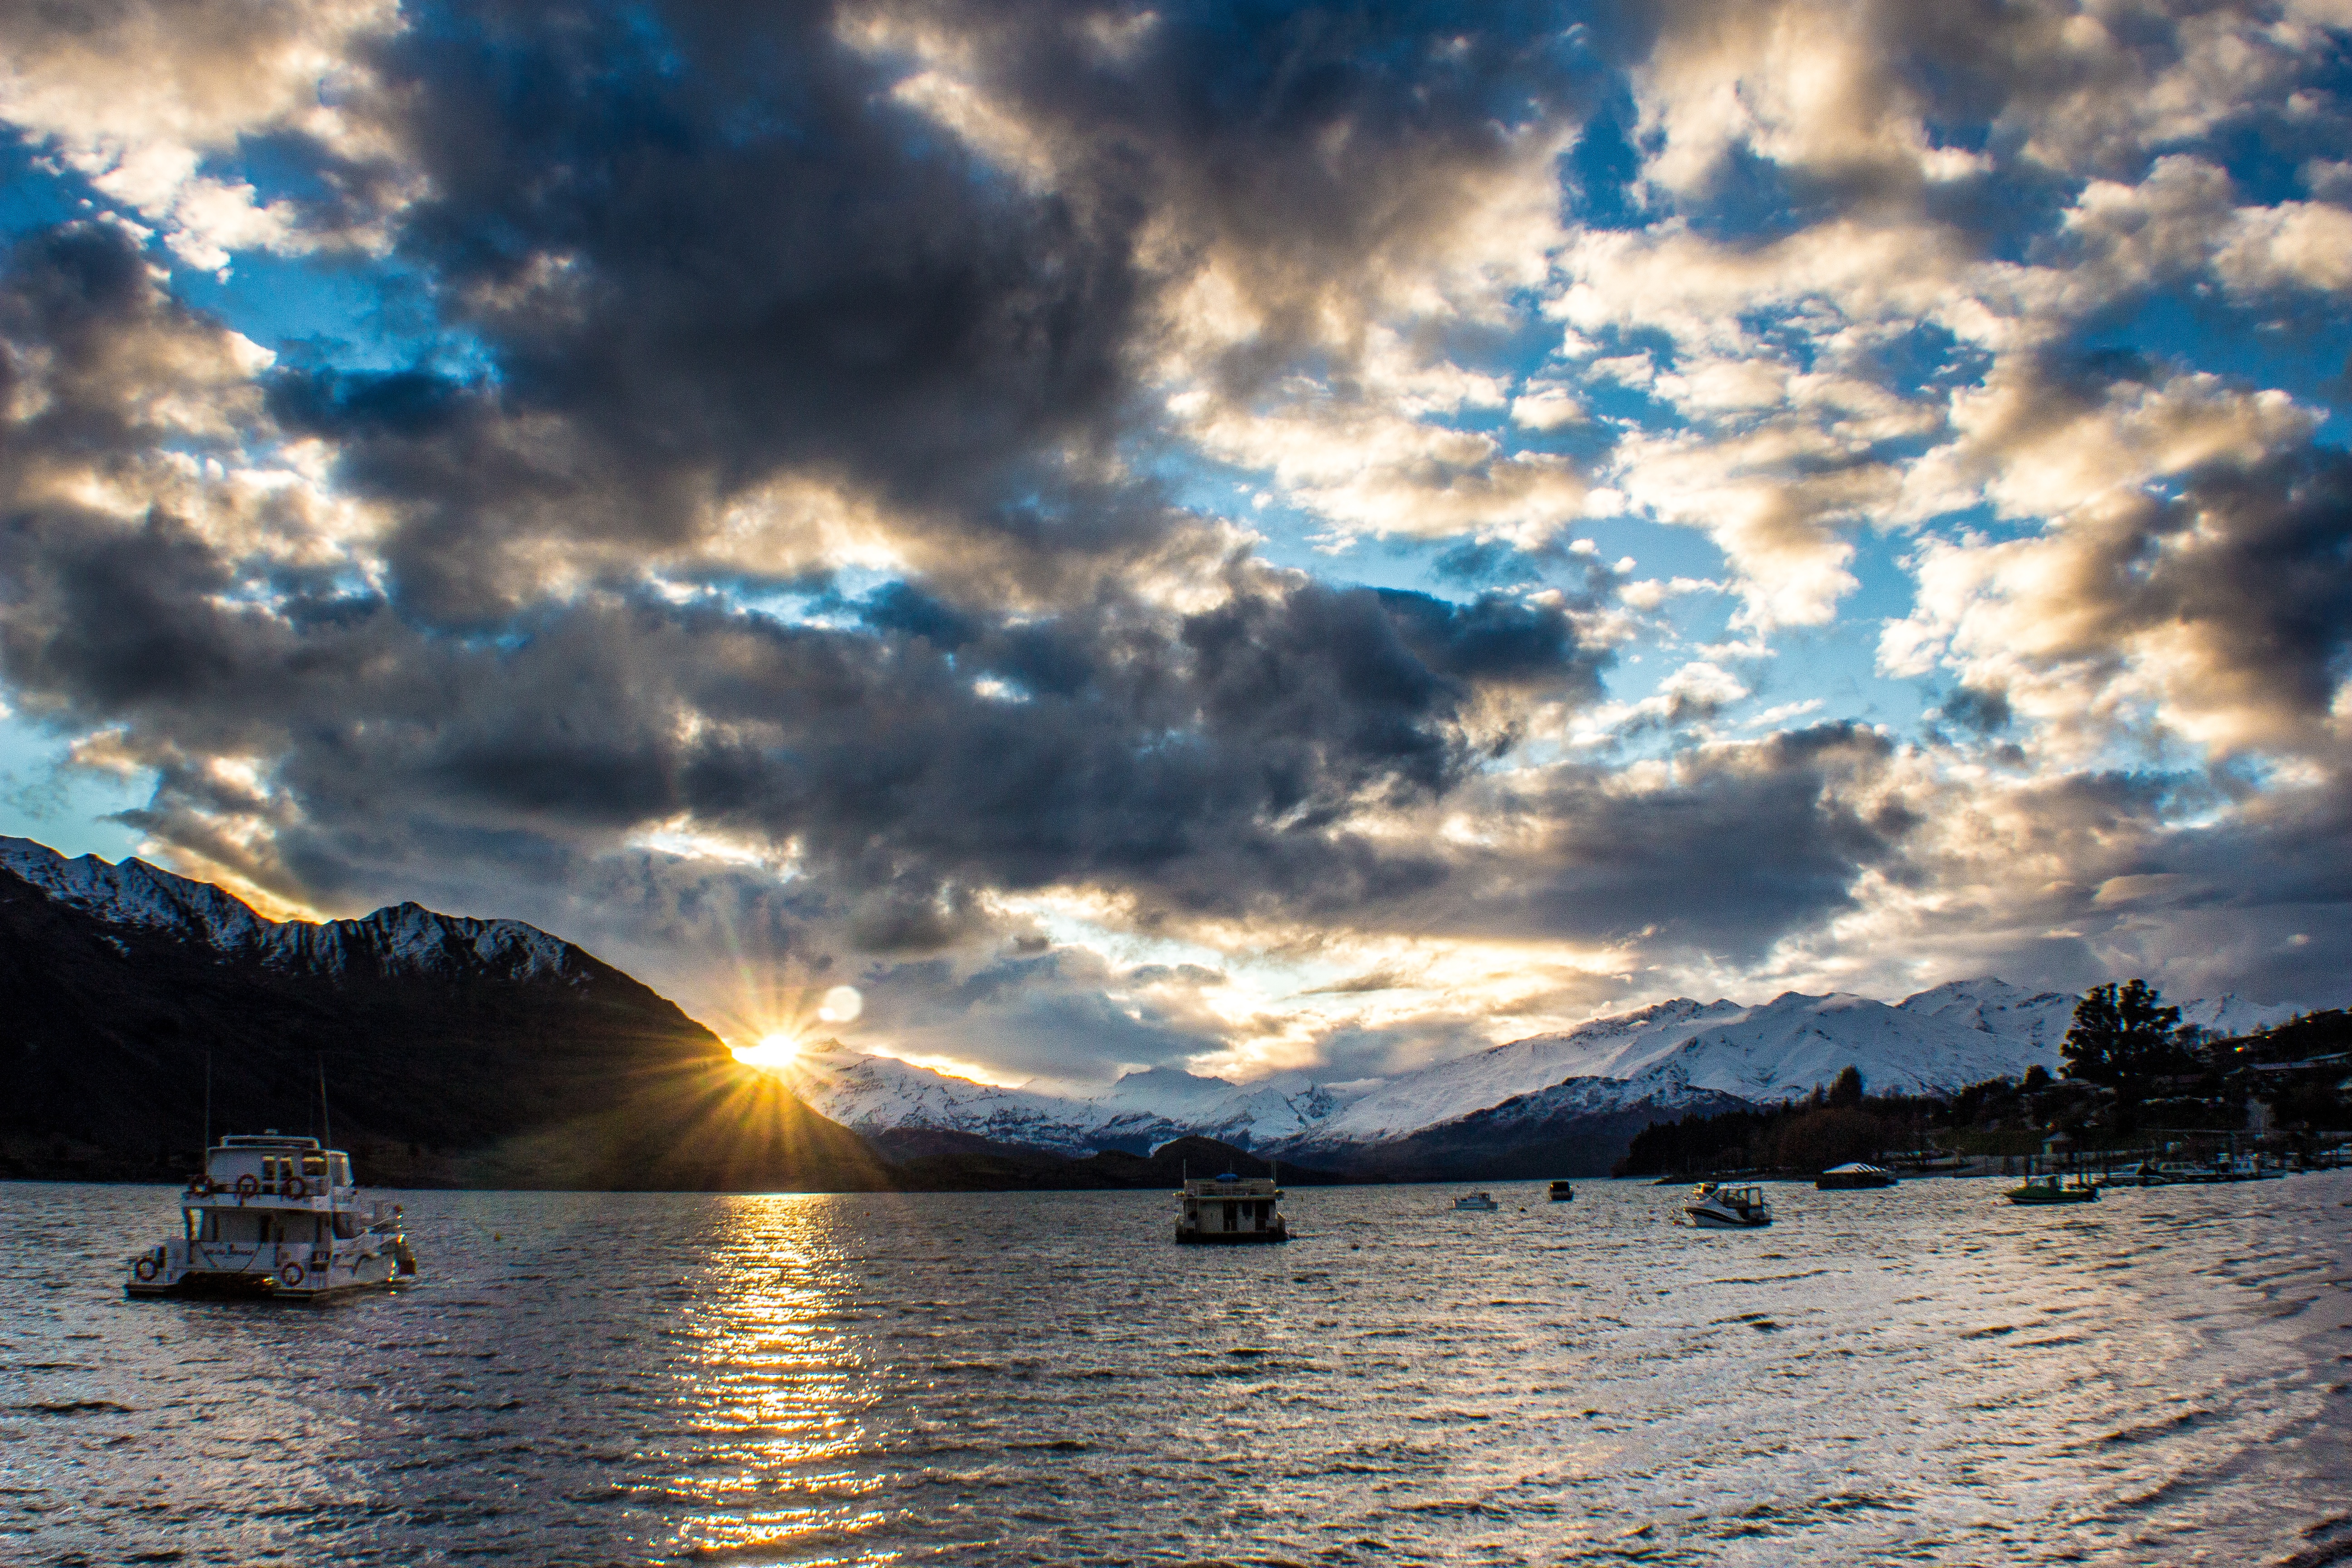
sea, ocean, horizon, cloud, sky, sun, sunrise, sunset, sunlight, morning, lake, dawn, dusk, evening, reflection, vehicle, afterglow, meteorological phenomenon